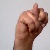
The image shows a hand gesture representing the letter 'N' in Indian Sign Language.